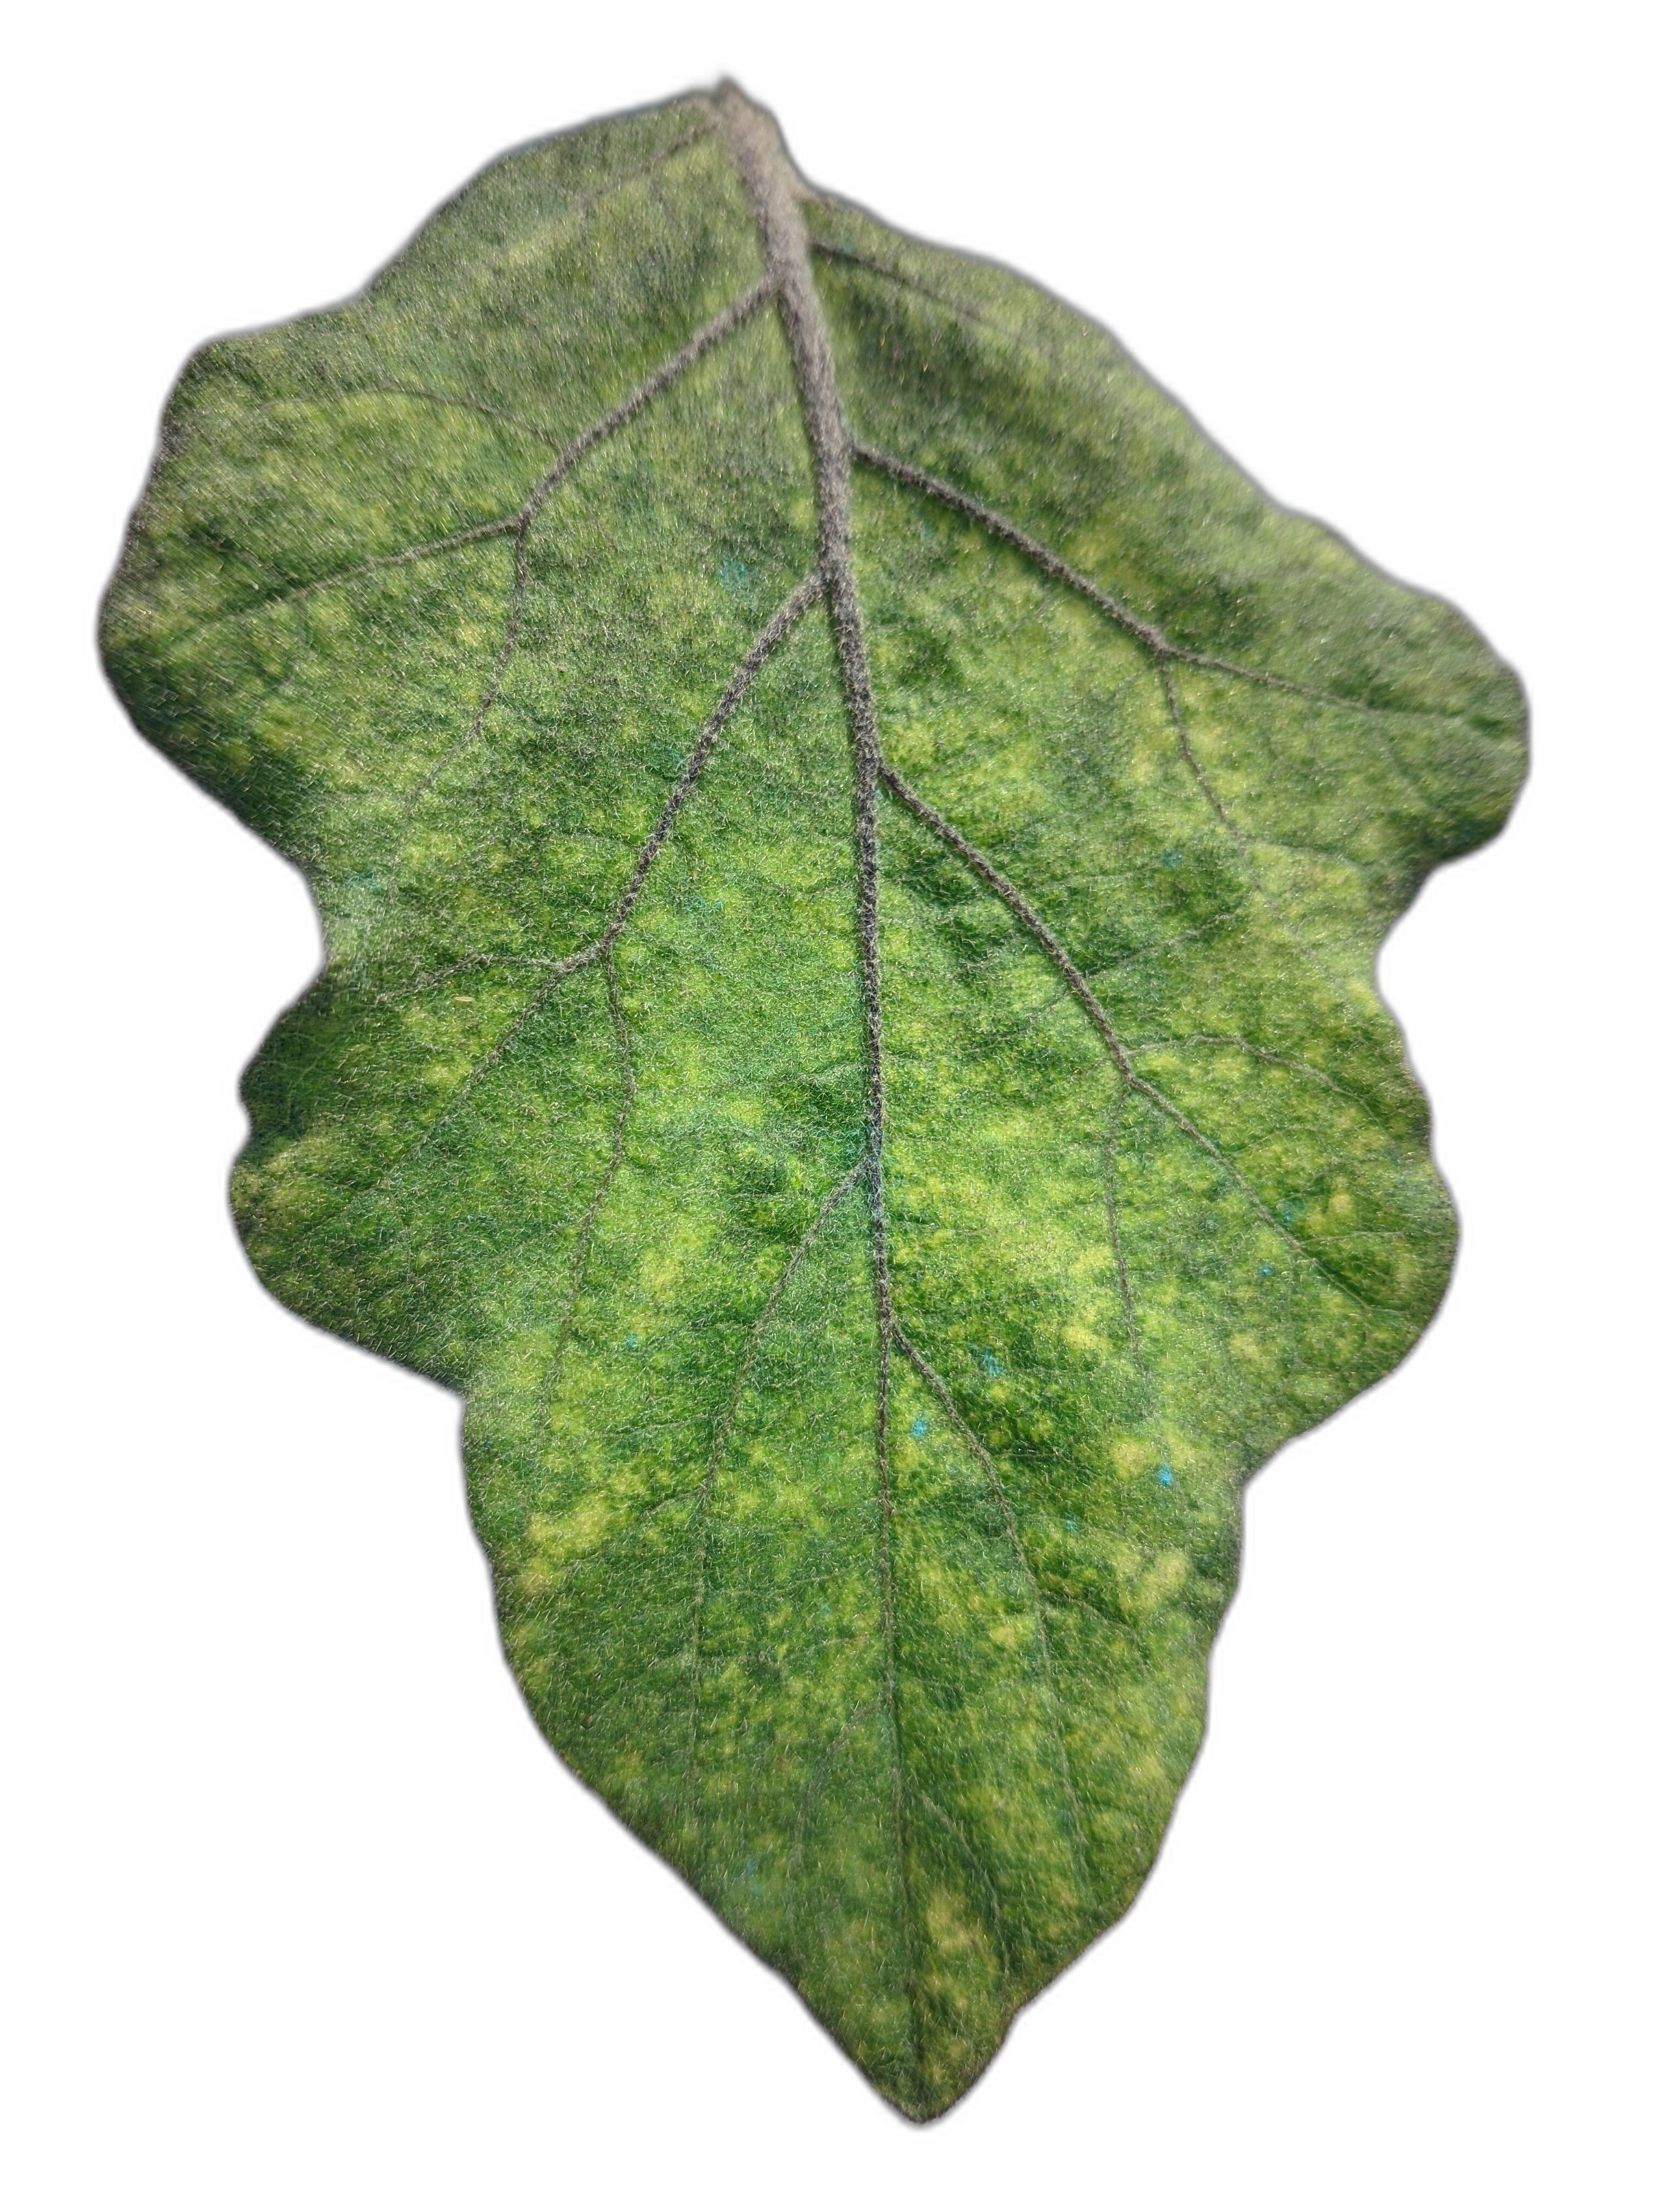
Label: Mosaic Virus Disease